Nevzat Tandoğan

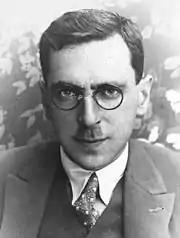

Abdullah Nevzat Tandoğan (1894 – 9 July 1946) was the fourth mayor and governor of Ankara serving between 1929 and 1946. He committed suicide upon a political scandal he was involved in.